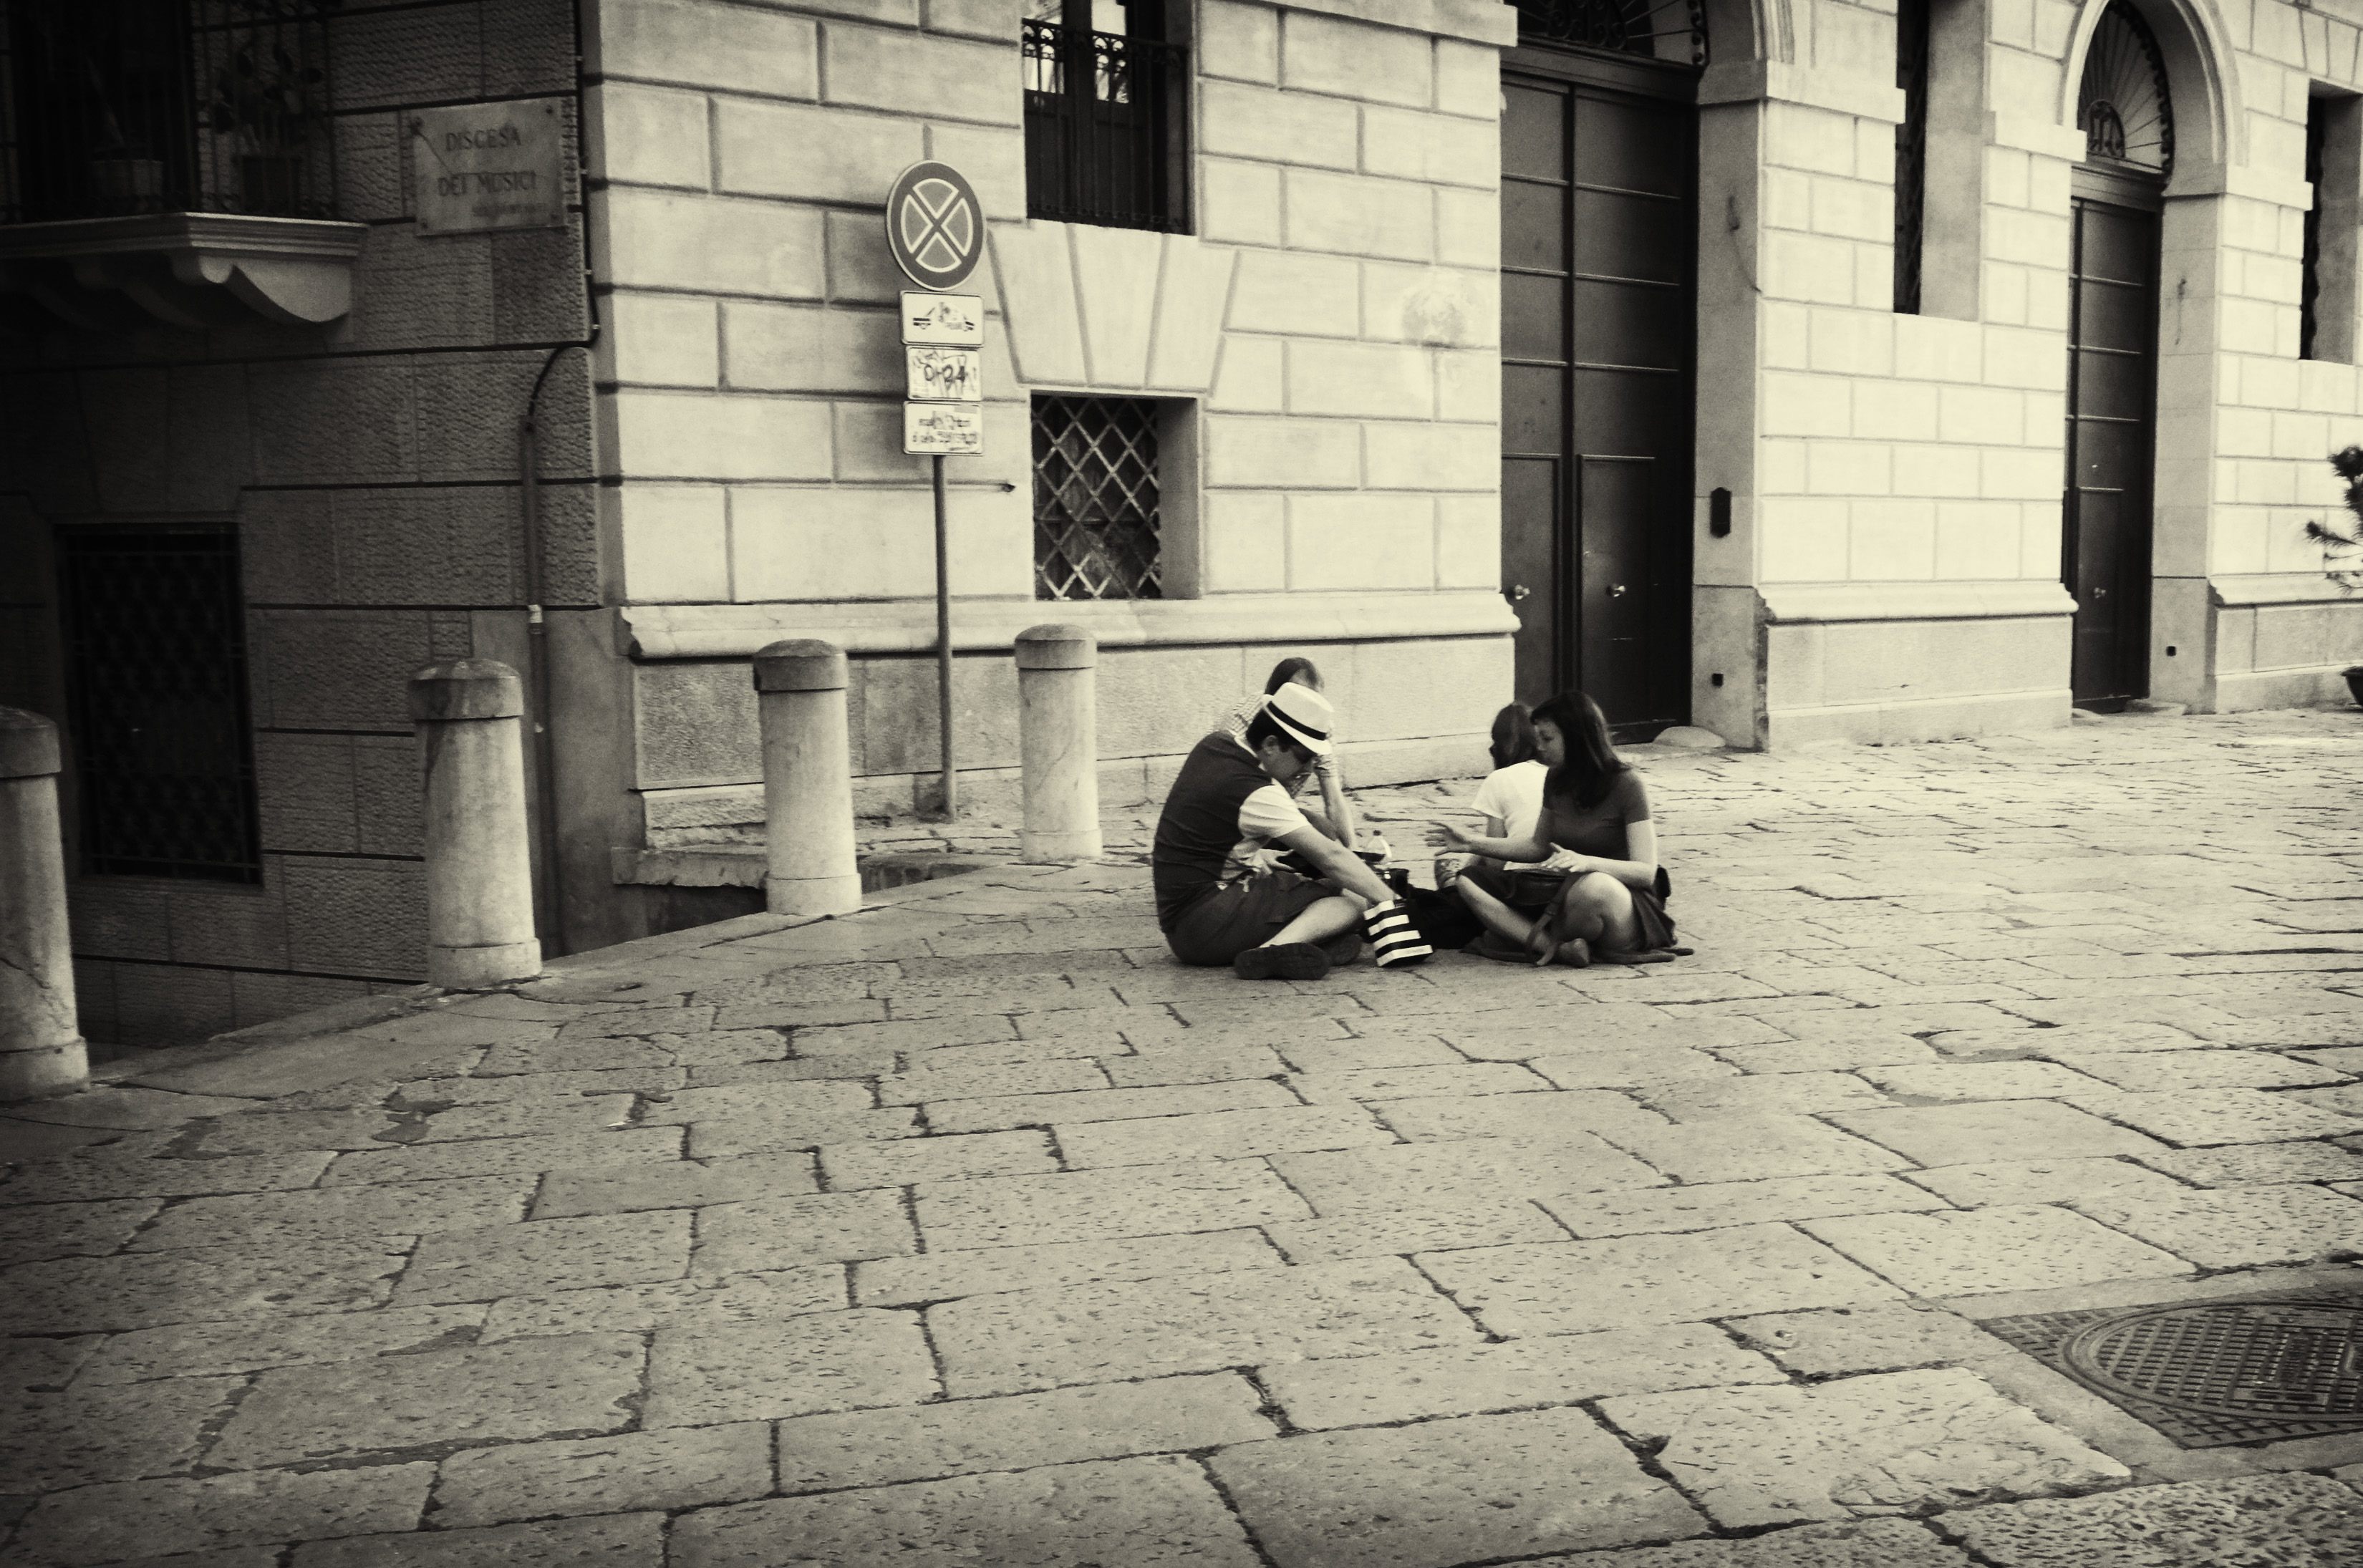
black and white, road, white, street, photography, alley, shadow, italy, black, monochrome, infrastructure, photograph, image, fuji, sicily, palermo, fujix, fujixe1, e1, road surface, urban area, monochrome photography